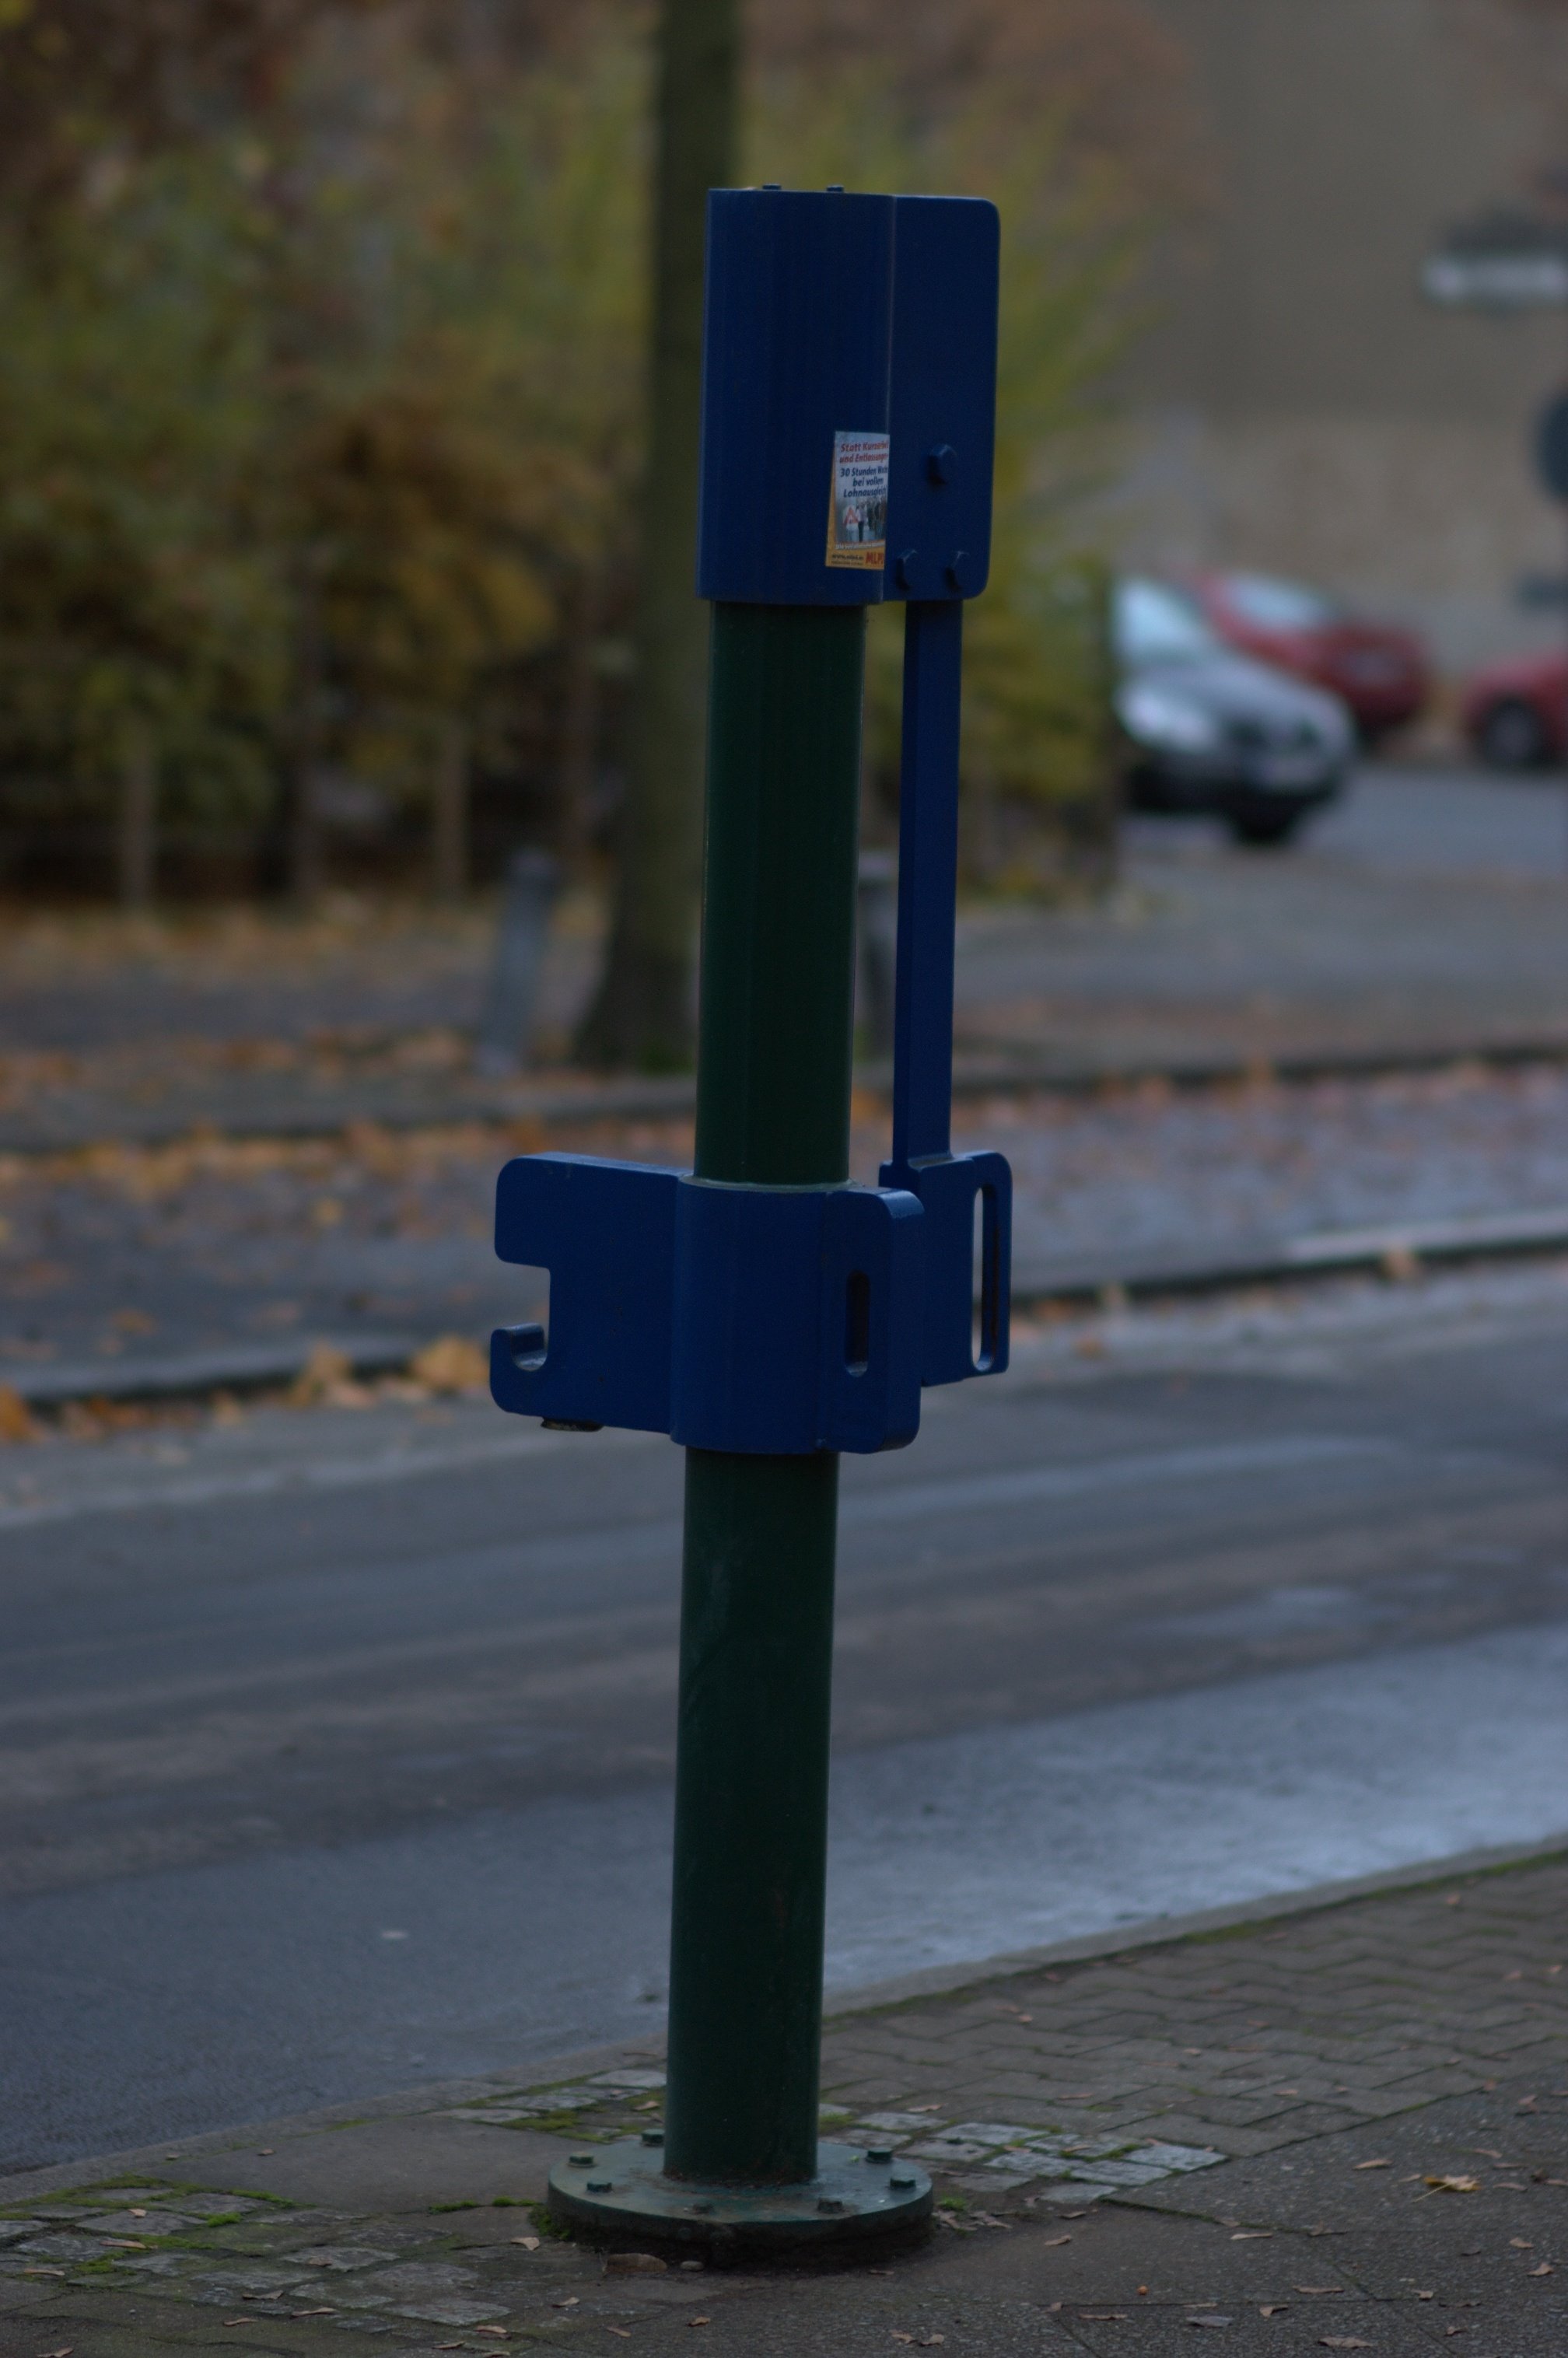
water, sign, green, blue, street light, lighting, rawtherapee, germany, deutschland, berlin, walimex, samyang, pentax, 85mm, lenstagged, steffenzahn, k100d, justpentax, iamflickr, 85mmf14, walimex85mm, walimexpro8514if, waterworks